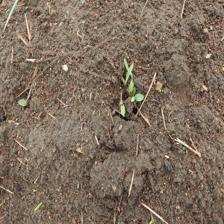
Label: Sorghum